Known and Unknown: A Memoir

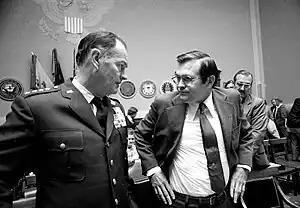
Donald Rumsfeld during his first tenure as Secretary of Defense, from 1975 to 1977, with Chairman of the Joint Chiefs of Staff General George S. Brown during testimony at Senate Armed Services Committee on January 15, 1976. The book center much of Rumsfeld's early life and early political career, from his career as Illinois's 13th district Congressman until his second tenure as Secretary of Defense from 2001 to 2006.

The cover depicts Rumsfeld during a get-away trip to Taos, which journalist Ben Smith has suggested conveys the notion of being "detached from the Beltway". Rumsfeld begins the book by recounting his famous 1983 meeting with Iraqi strongman Saddam Hussein. He recalls that Hussein said that the nation of France "understood the Iraqi view". Rumsfeld writes, "That particular remark came to my mind on more than one occasion and I never had cause to doubt it." He states that Hussein came across as "rather reasonable". However, he reports that Hussein repeated word for word a line Rumsfeld had used the day before in another meeting— leading Rumsfeld to conclude that he was bugged.